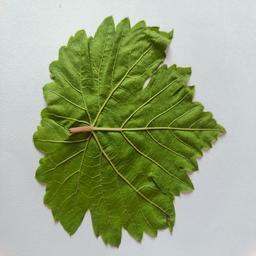
Label: Healthy Leaves